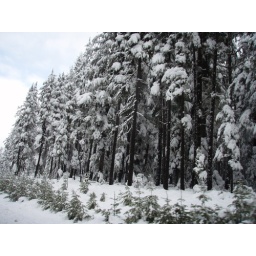
Pines in the snow with blue sky